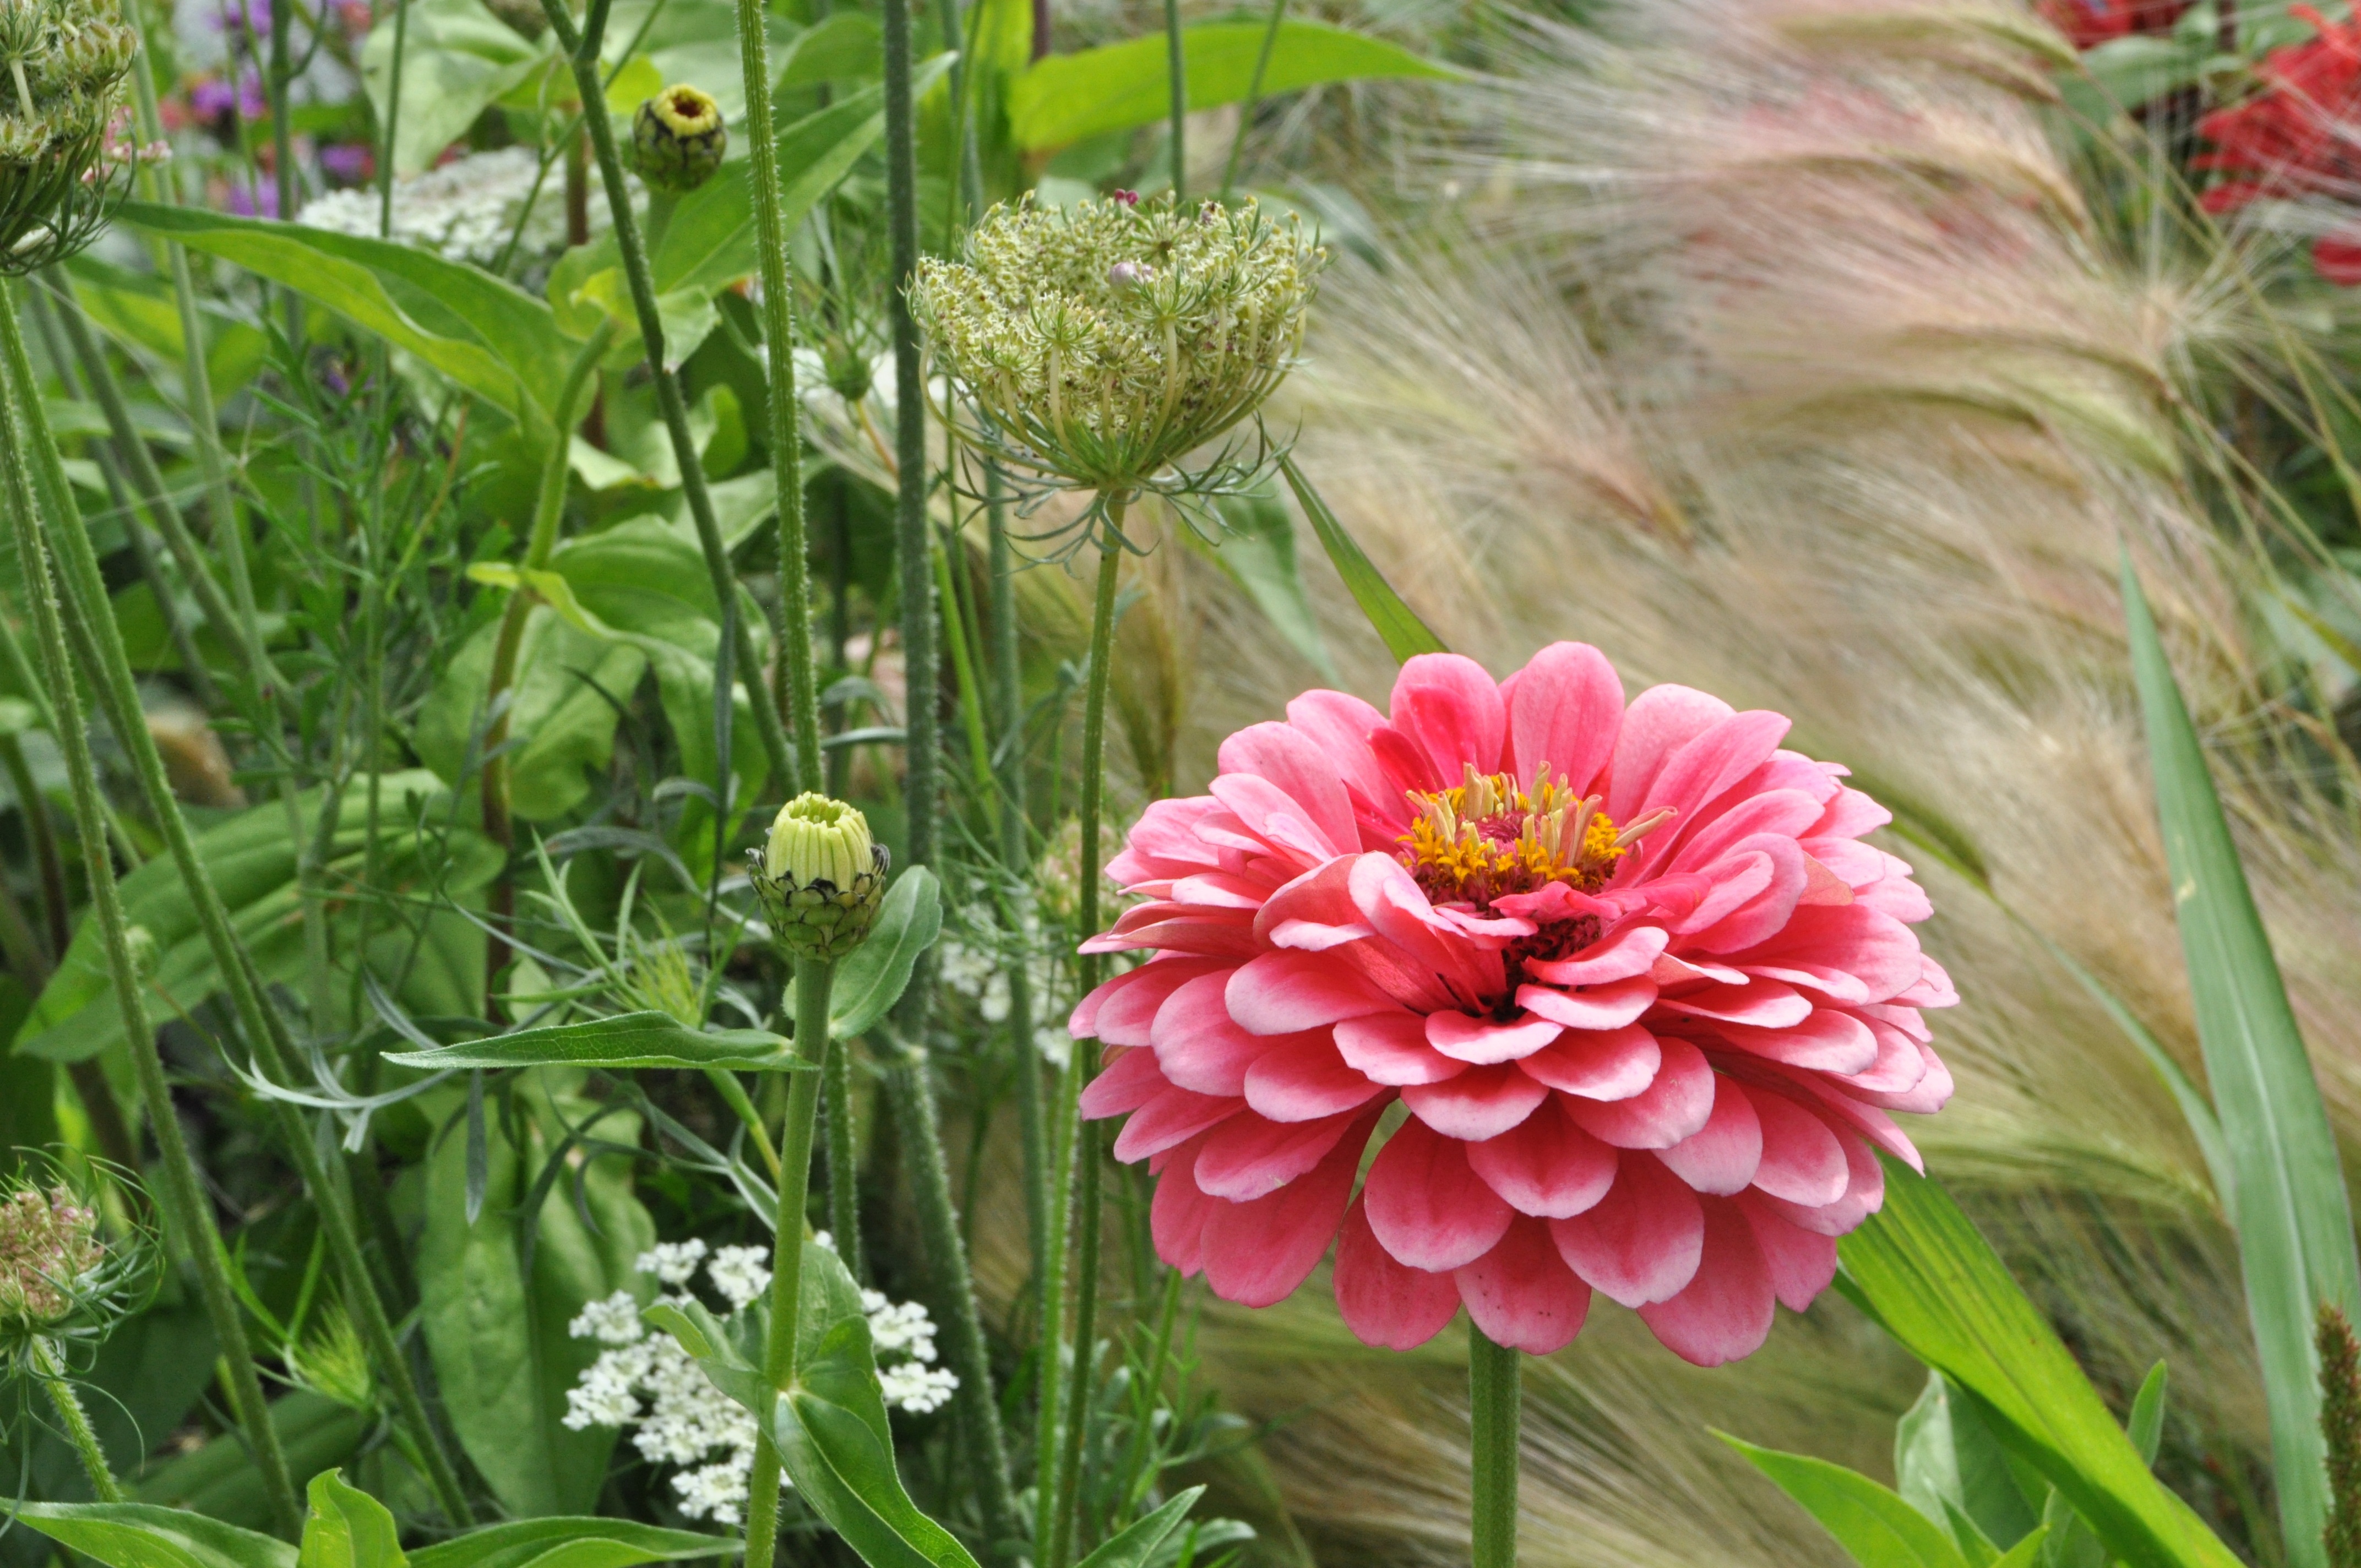
plant, meadow, flower, color, botany, garden, flora, flowers, dahlia, bed, flower meadow, cottage garden, flowering plant, daisy family, discounts, annual plant, land plant